Max Steel (film)

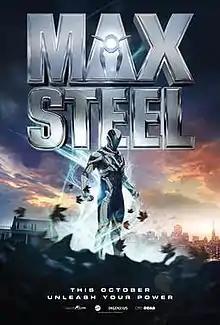
Theatrical release poster

Max Steel is a 2016 superhero film based on the eponymous action-figure line by Mattel, which was co-produced by its Playground Productions division with Dolphin Films and Ingenious Media. Open Road Films released the film theatrically on October 14, 2016 in the United States while IM Global handled its European and Asian distribution.